William Calcraft

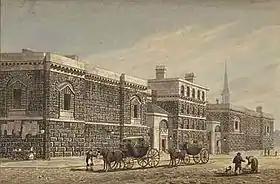
Newgate Prison in the mid-19th century. Between 1783 and 1868 all public executions in London took place on a temporary gallows erected in front of the prison.

William Calcraft (11 October 1800 – 13 December 1879) was a 19th-century English hangman, one of the most prolific of British executioners. It is estimated in his 45-year career he carried out 450 executions. A cobbler by trade, Calcraft was initially recruited to flog juvenile offenders held in Newgate Prison. While selling meat pies on streets around the prison, Calcraft met the City of London's hangman, John Foxton.